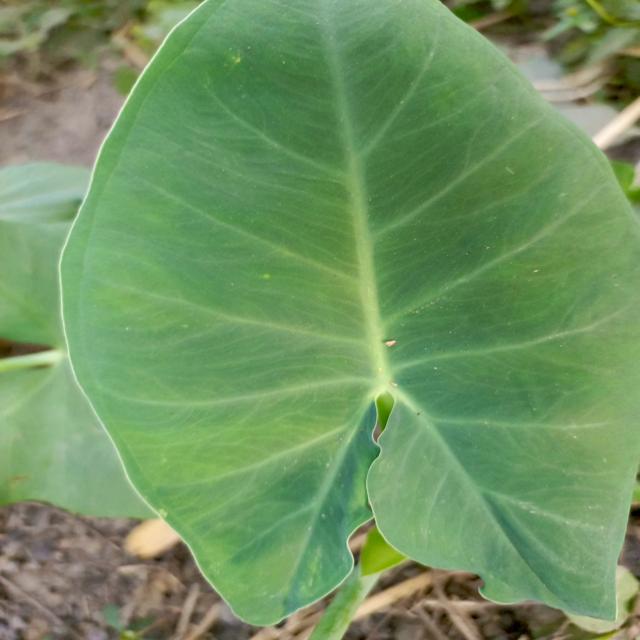
Label: Healthy